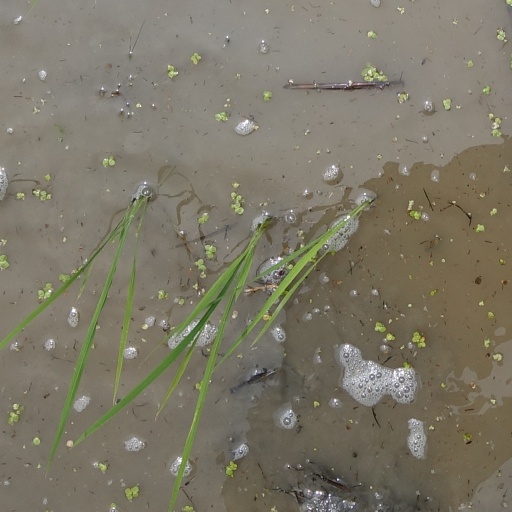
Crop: rice